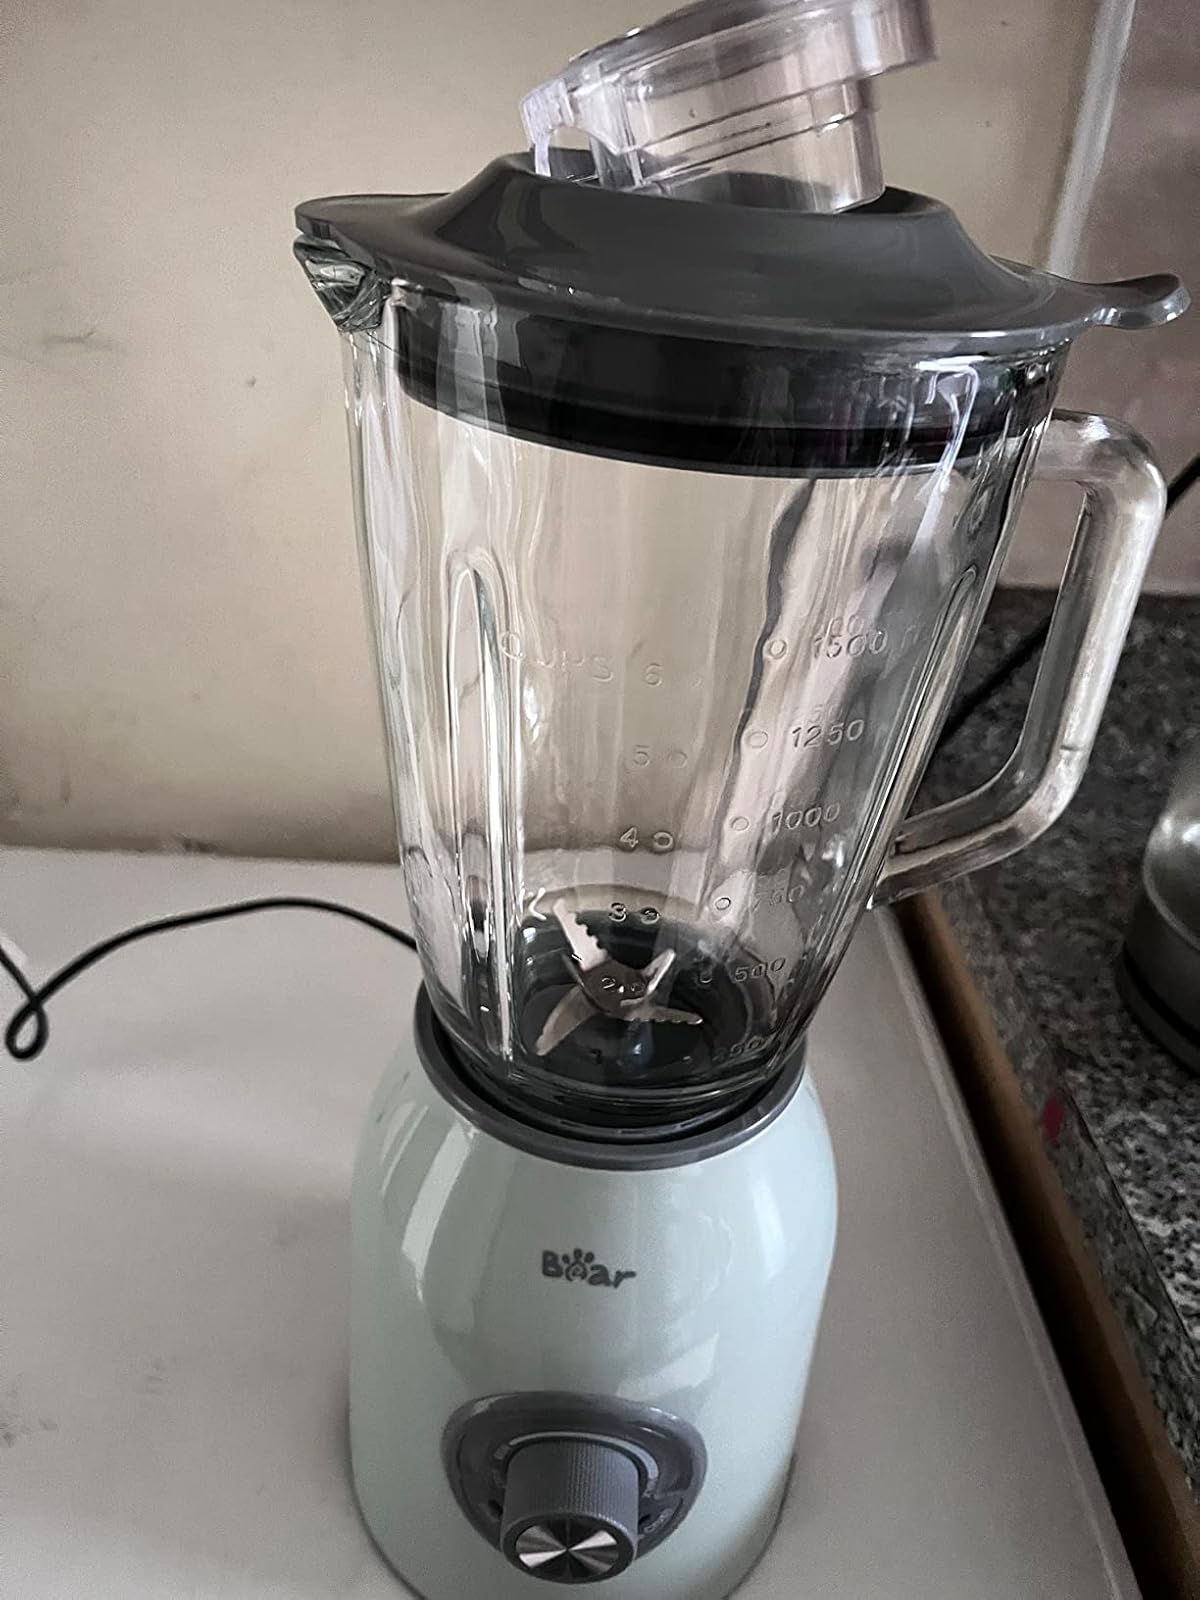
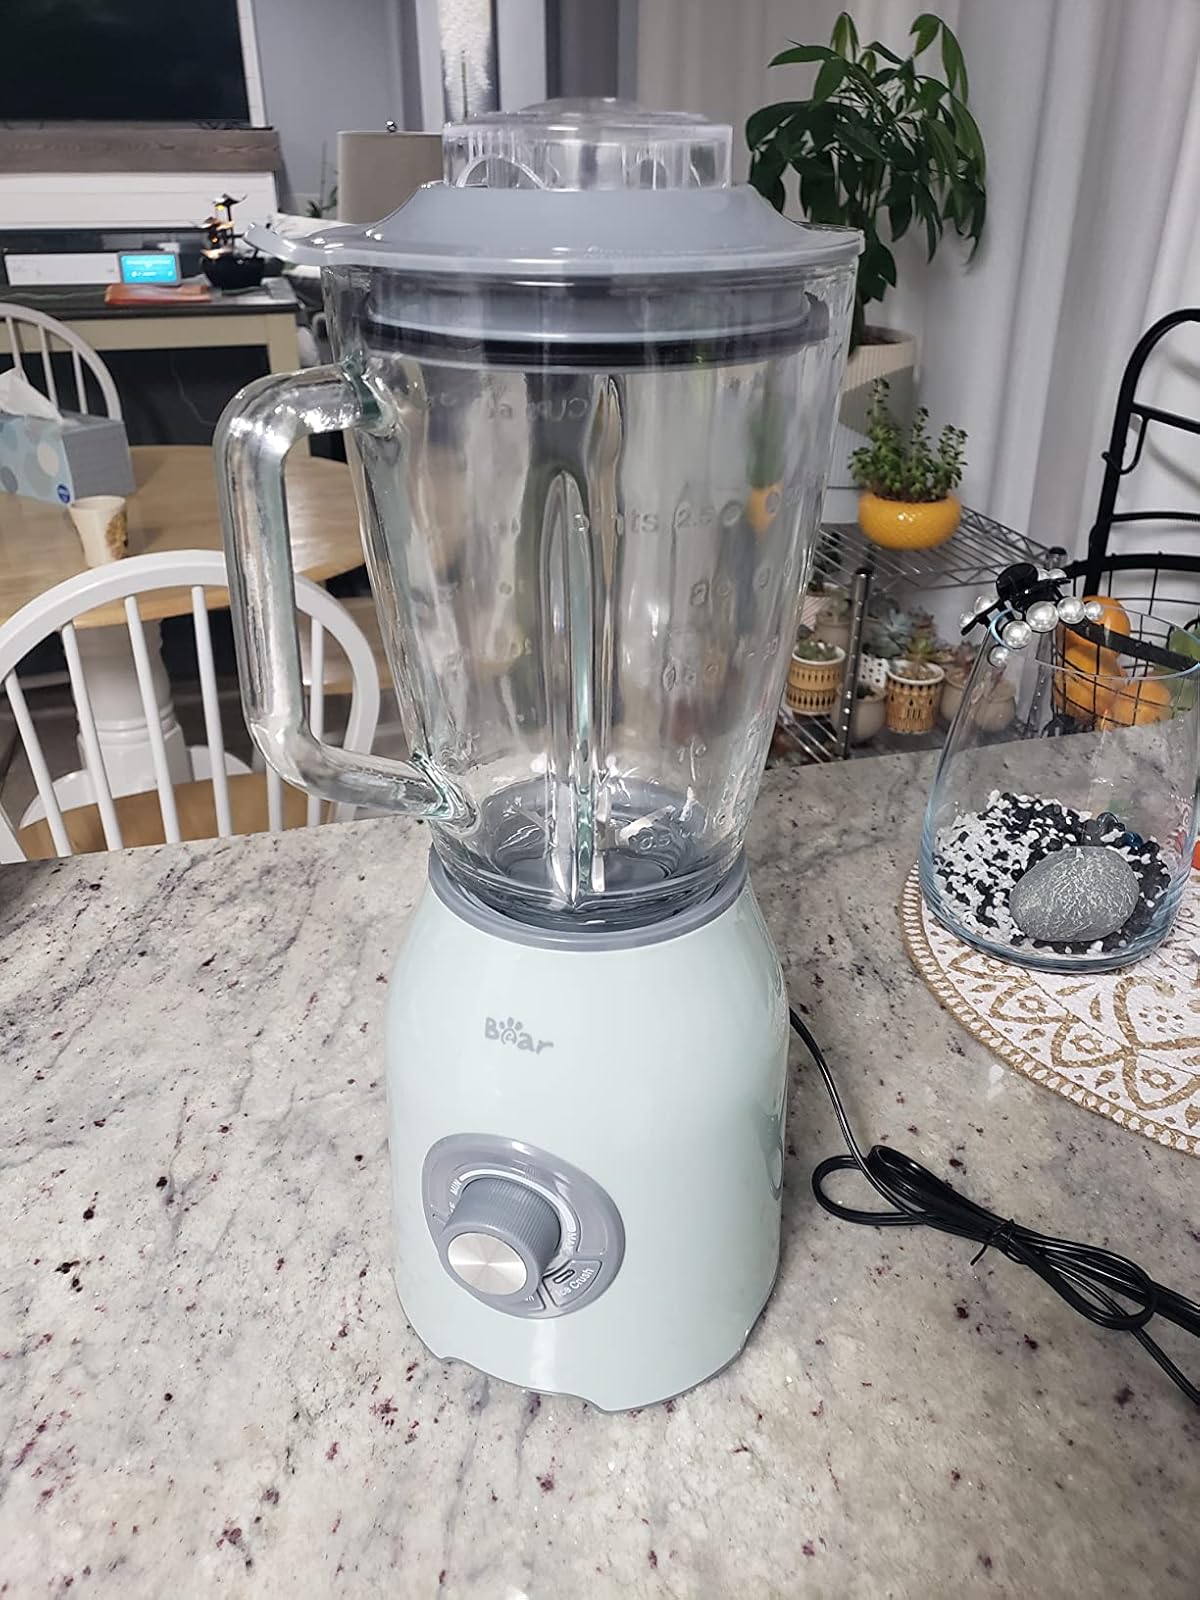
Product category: items_blender
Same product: yes